Gull

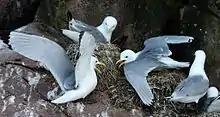
Black-legged kittiwakes nest colonially, but have tiny, closely packed territories.

Gulls have a worldwide cosmopolitan distribution. They breed on every continent, including the margins of Antarctica, and are even found in the high Arctic. They are less common in the tropics, although a few species do live on tropical islands such as the Galapagos and New Caledonia. Many species breed in coastal colonies, with a preference for islands; one particular species, the grey gull, breeds in the interior of dry deserts far from water. Considerable variety exists in the Laridae family, and species may breed and feed in marine, freshwater, or terrestrial habitats.